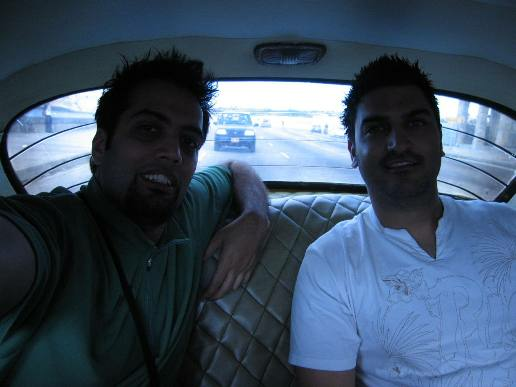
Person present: Yes